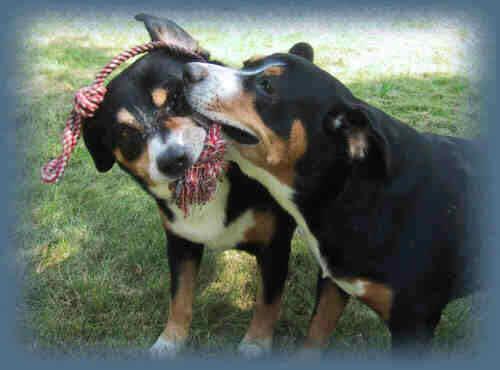
EntleBucher